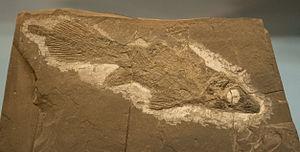
Diplurus est un genre éteint de poissons à membres charnus rattaché au sous-ordre des Latimerioidei.